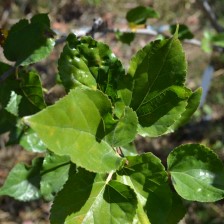
Variety: Kamphaengsaeng42